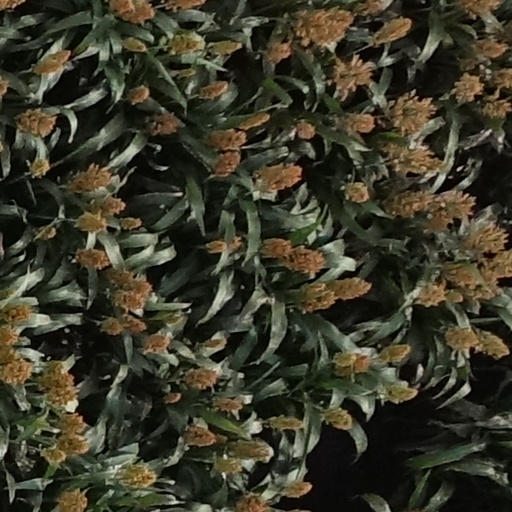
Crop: sorghum